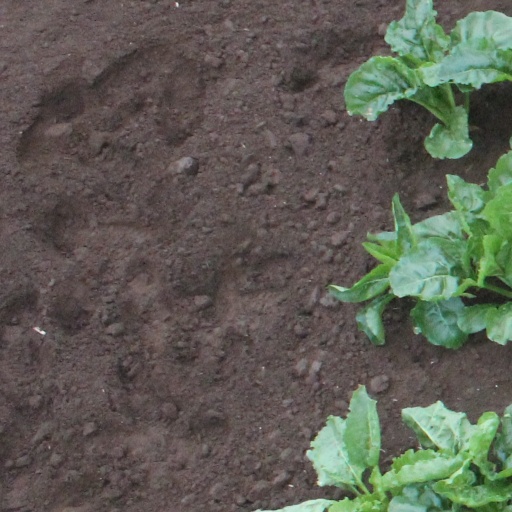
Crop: sugar beet